Ministry of State Property

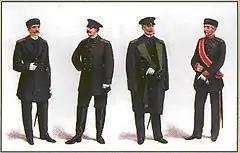
Uniform of Ministry officials

The first Minister of State Property was Pavel Kiselyov, from 1837 to 1856. From 1872 to 1879, the position was held by Pyotr Valuyev, from 1881 to 1893 by Mikhail Nikolayevich Ostrovsky, from 1893 to 1905 by Alexey Sergeyevich Yermolov, and from 1908 to 1915 by Alexander Krivoshein. From 1837 to 1917 there were a total of 18 ministers.